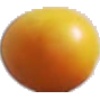
Label: cherry_wax_yellow